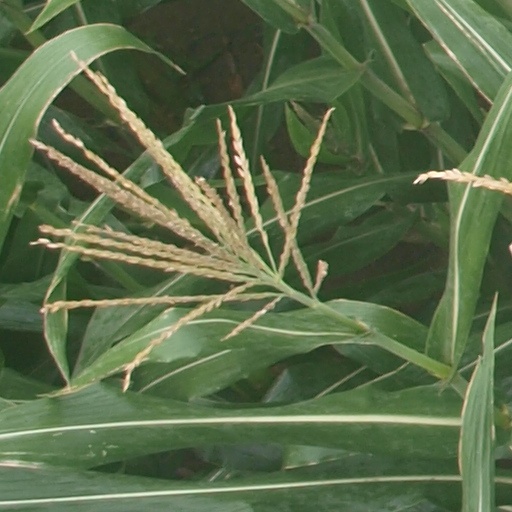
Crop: maize; corn